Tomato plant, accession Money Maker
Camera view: horizontal (90 deg, fisheye); turntable rotation: 60 degrees
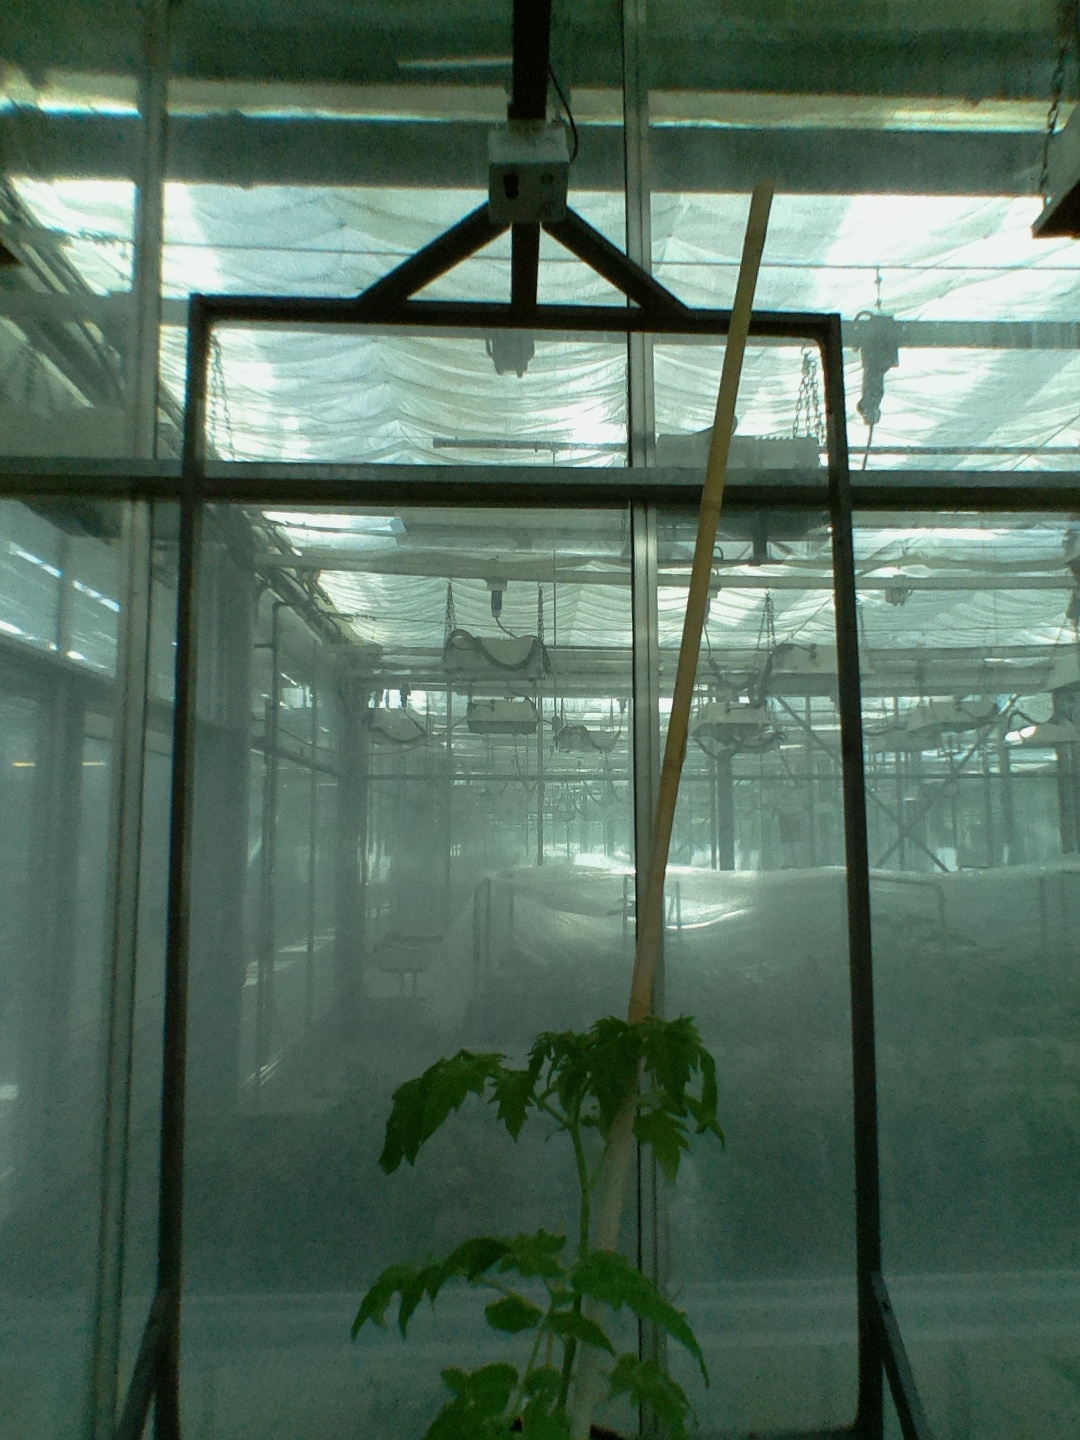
BBCH growth stage 14: 8 of true leaves visible